Ma Fuxiang

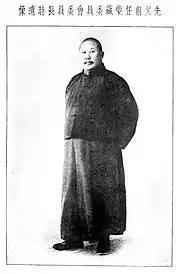
Ma Fuxiang

Ma Fuxiang recruited Salars for his army, classifying them into five inner clans and eight outer clans. He designated the assimilated Tibetan-speaking Salars as the "outer" group. These Salars were both fluent in Salar and Chinese. Some were uniformed and had carbines, rifles, pistols and binoculars. Muslims from Hezhou served in his cavalry.